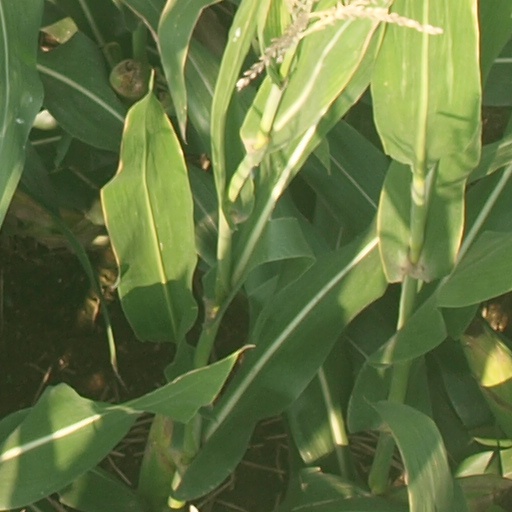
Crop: maize; corn